Bluff Fort

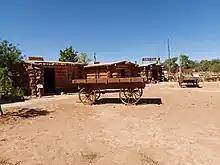
Carriages at Bluff Fort (see in the background on the roof of the right cabin the original Bluf Fort sign in reverse).

The mission assigned to the pioneers on behalf of their leader, Brigham Young, was to make peace with the natives of the Navajo Nation in the area, in purpose to convert them to Christianity and thereby to expand the (what they called) "Mormon Kingdom of Zion". There are very few sources about the daily life of the settlers, but one can get an impression from a letter written about them and published in "Harper's Weekly" on December 9, 1893, and as follows: